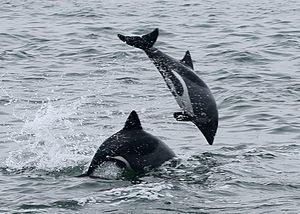
Cephalorhynchus est un genre de mammifères de l'ordre des cétacés et de la famille des Delphinidae.
Le dauphin du Cap est une espèce de mammifères de l'ordre des cétacés.